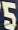
Number: 5